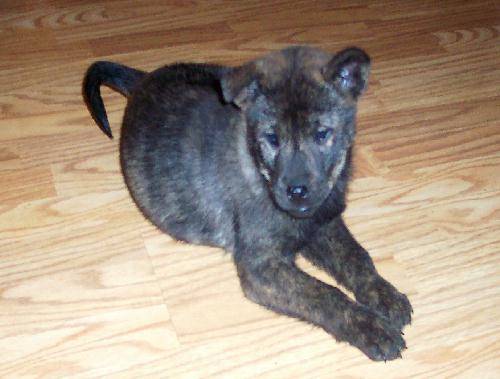
Label: dog